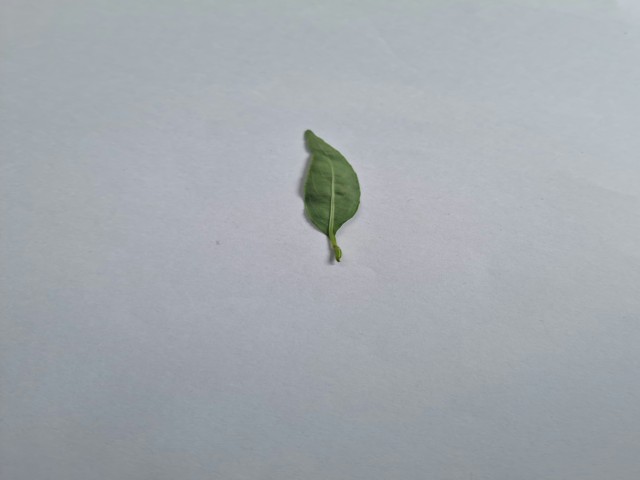
Plant: kalomegh